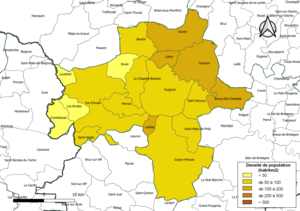
Carte des densités de population (millésimée 2016) des communes de l'intercommunalité Vallons de Haute-Bretagne Communauté, département d'Ille-et-Vilaine, France. Composition au 1er janvier 2019.
Vallons de Haute-Bretagne Communauté est une communauté de communes française, située dans le département d'Ille-et-Vilaine, région Bretagne.